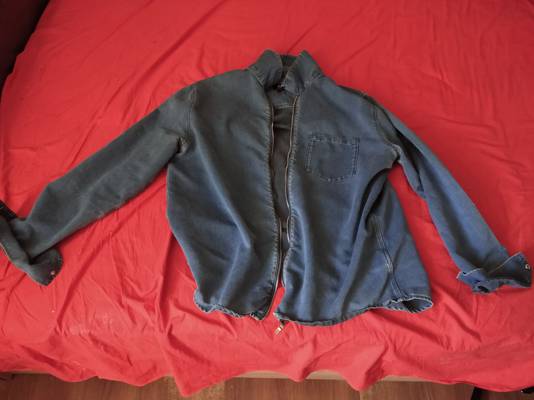
Waste category: clothes